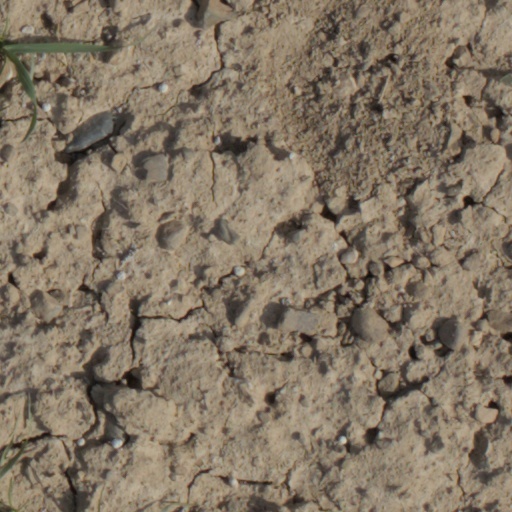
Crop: wheat